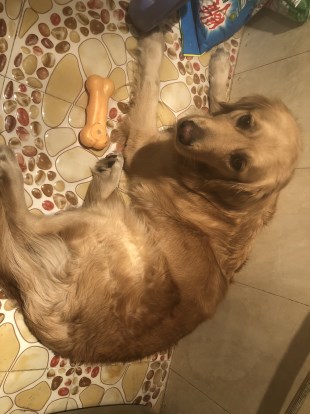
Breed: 5355-n000126-golden_retriever